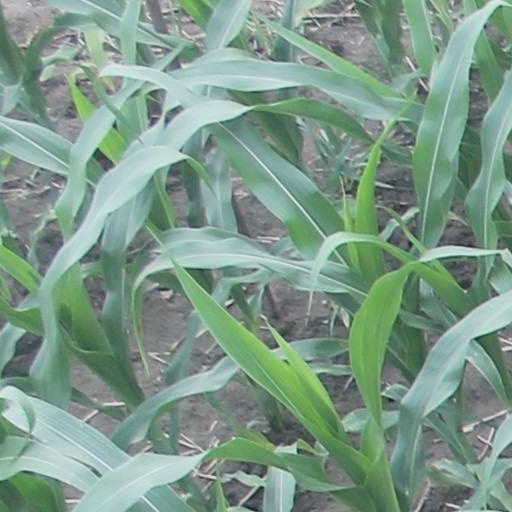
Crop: maize; corn